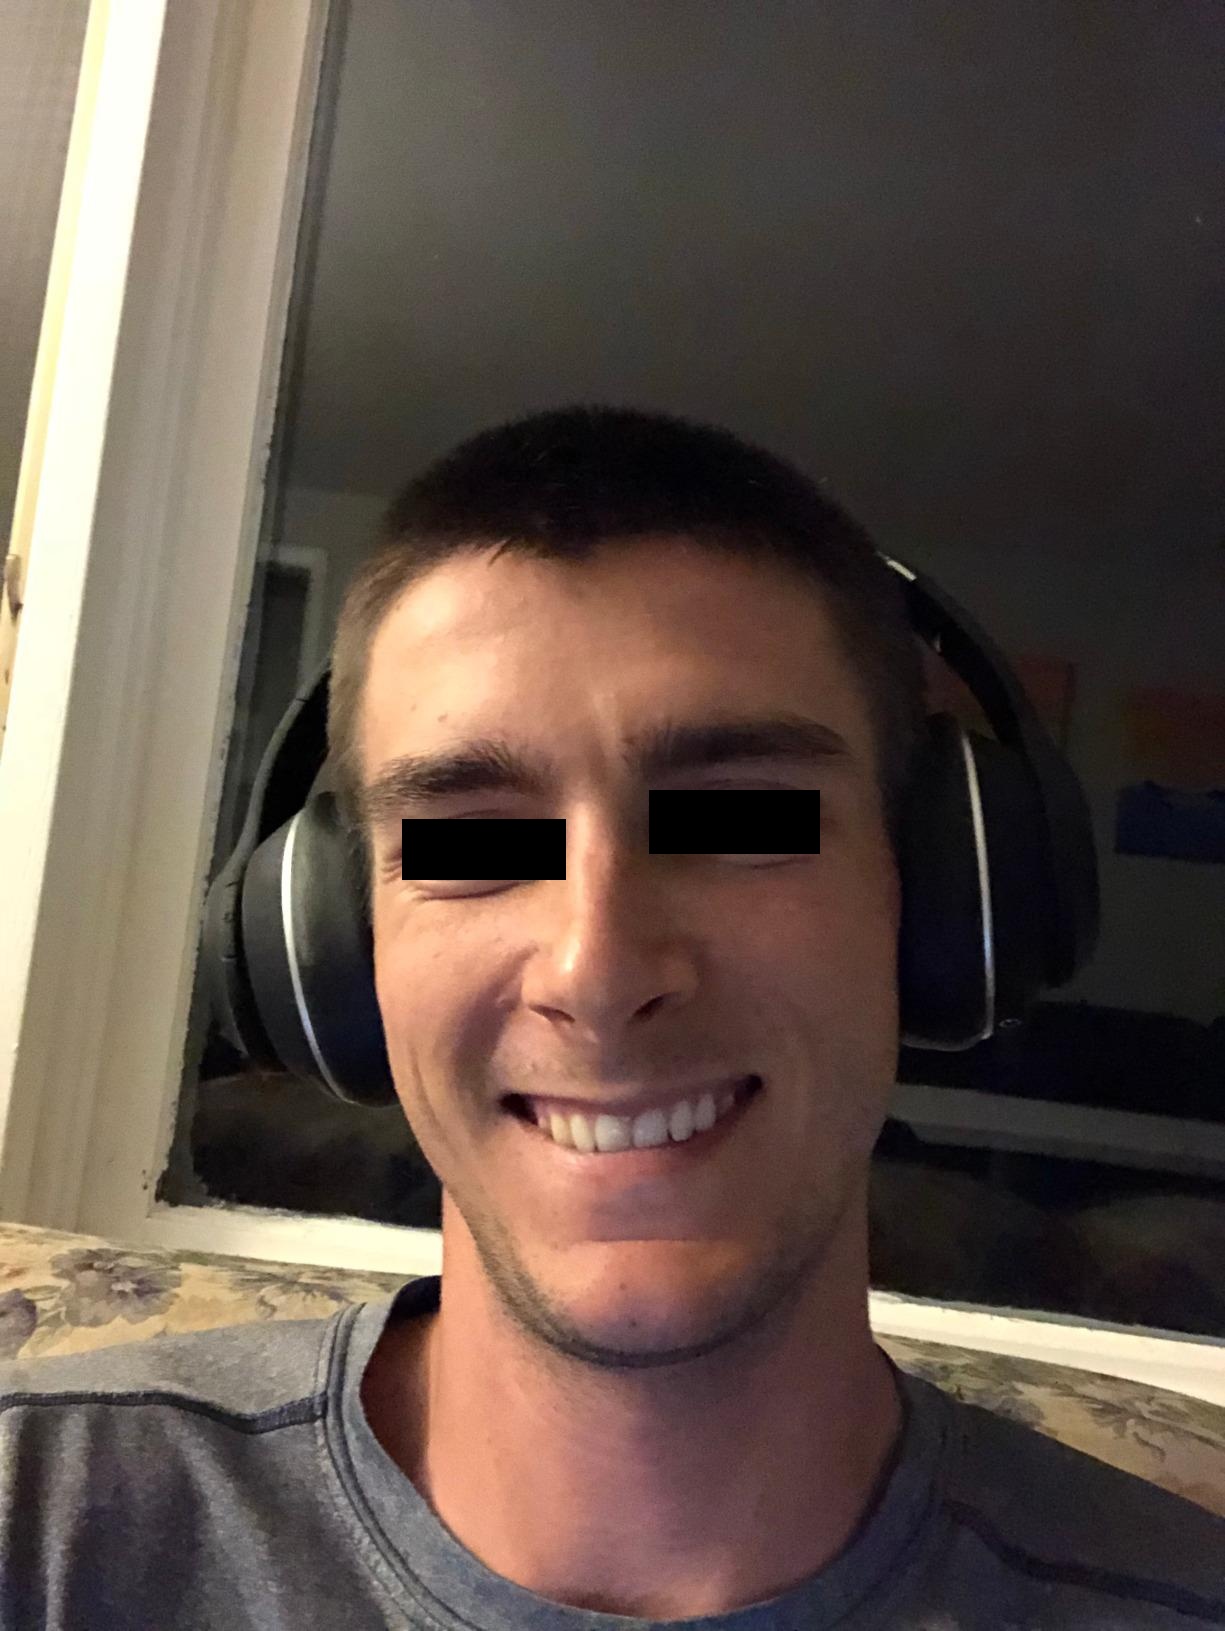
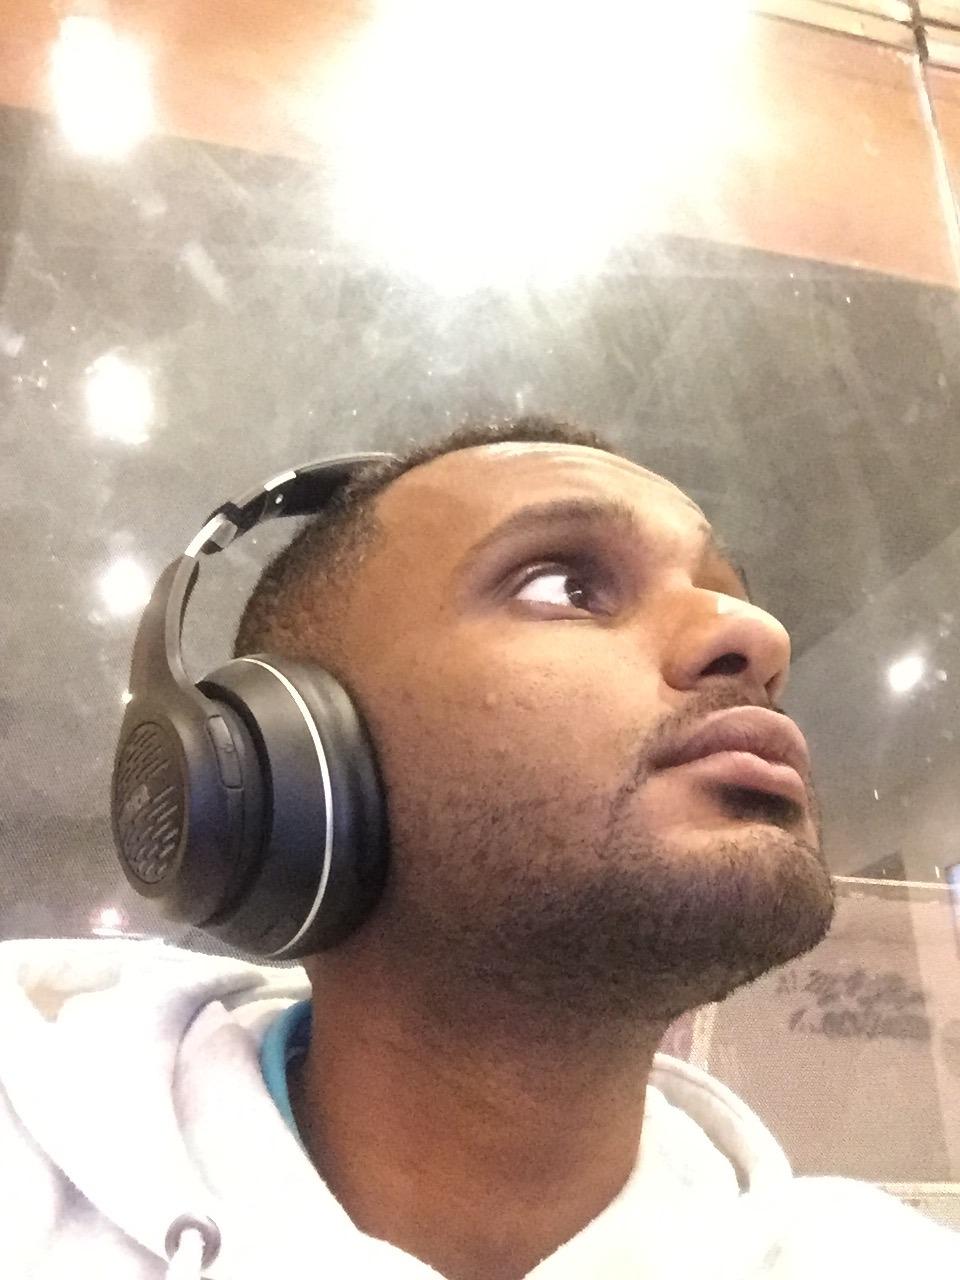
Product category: headphones
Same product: yes